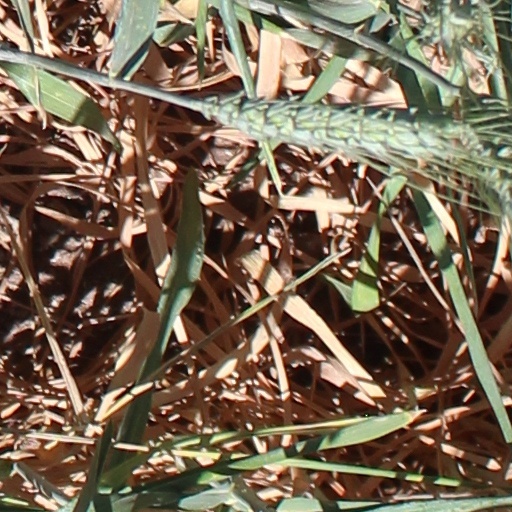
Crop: wheat